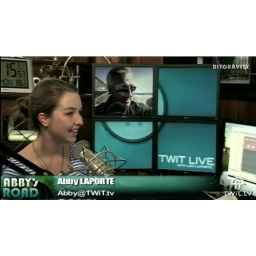
Abby Laporte interviews dad Leo who is at the beach over Skype video for episode one of Abby's Road.